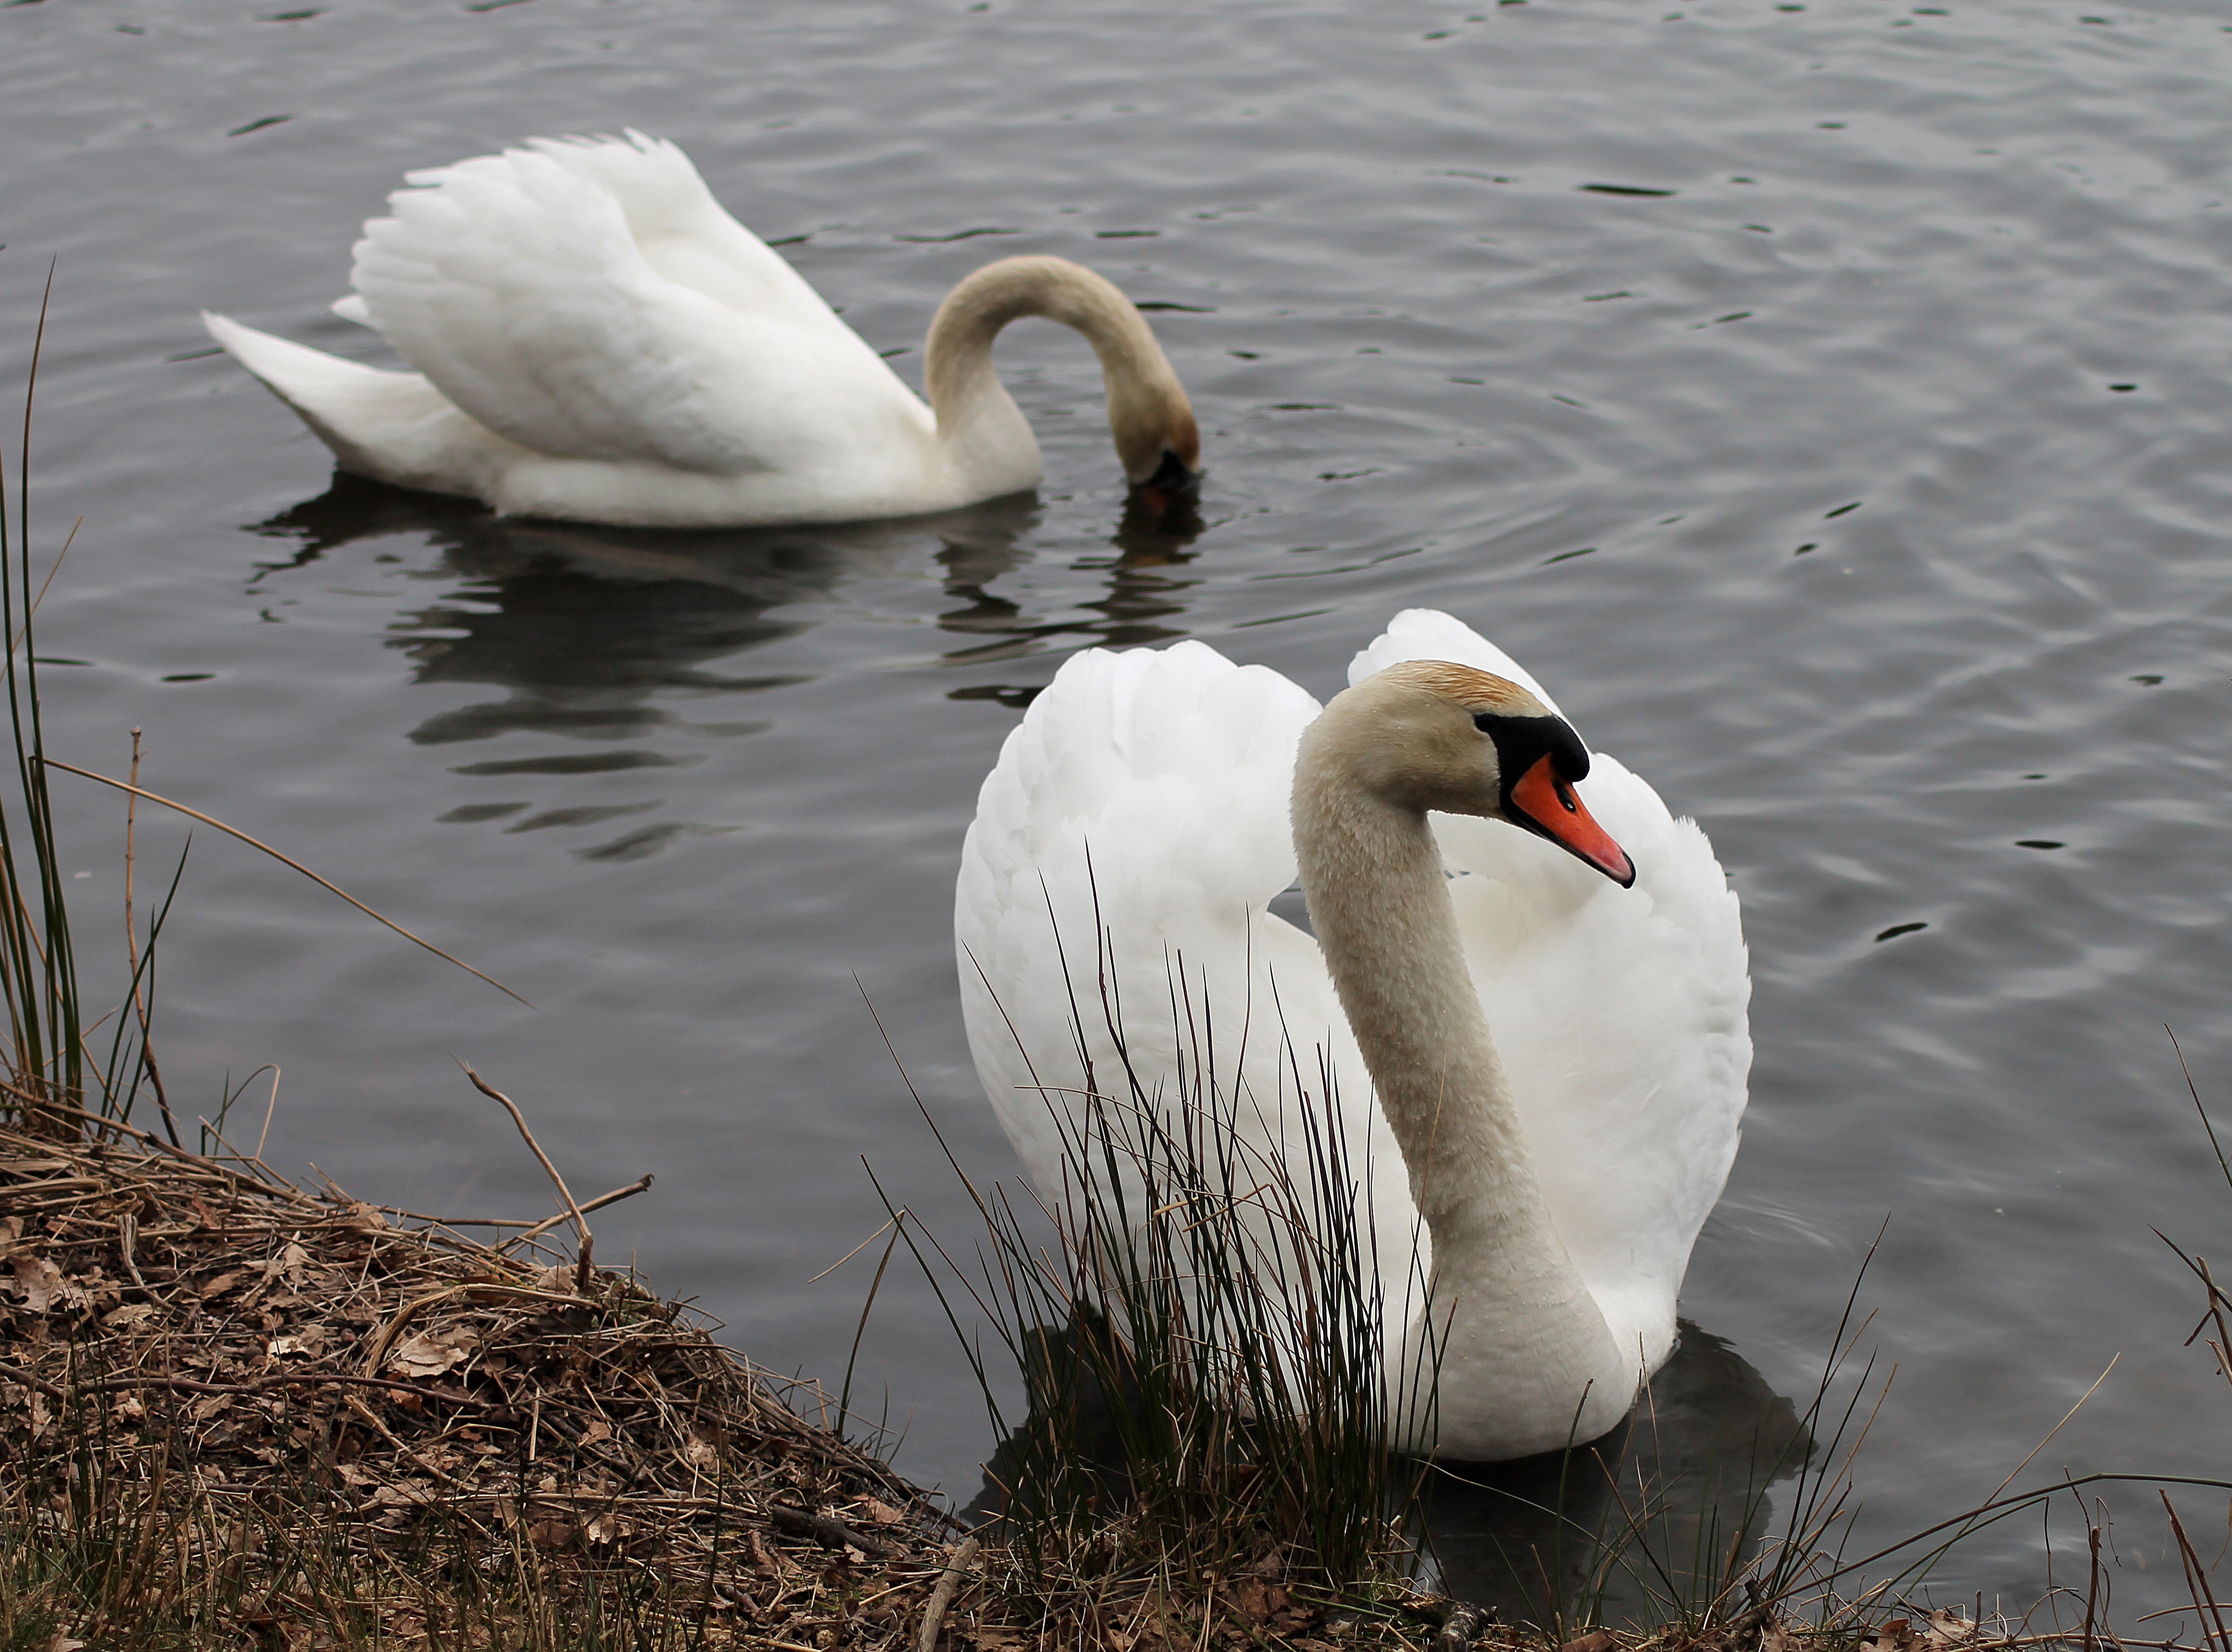
water, nature, bird, wing, wildlife, beak, natural, couple, fauna, swan, family, swans, vertebrate, beautiful, expensive, waterfowl, water bird, danish, national bird, swimming birds, ducks geese and swans